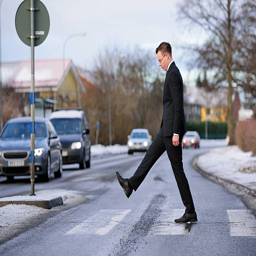
suit , big step into the future